Wasteland (2013 film)

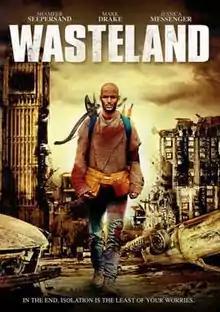
Film poster

Wasteland is a 2013 zombie horror film directed by Tom Wadlow and written by Tommy Draper. The film was released 23 October 2013 in France and was released to DVD in the United States and Germany, through Midnight Releasing and Maritim Pictures, respectively.